World War II by country

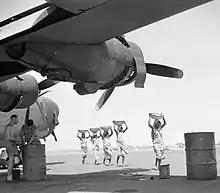
Indian women labourers pass mechanics at an RAF base in Bengal, 1944.

Finland was left to the Soviet sphere of interest in Molotov–Ribbentrop Pact, and when it refused to allow the Soviet Union to build bases on its territory, it was attacked by Soviet forces in the Winter War (30 November 1939 – 13 March 1940). After the war, Finland unsuccessfully sought protection from the United Kingdom and from Sweden to counter the continuing Soviet pressure, before turning to improving relations with Nazi Germany. This produced cooperation between the countries, which led three days after the start of Operation Barbarossa to a Soviet pre-emptive air attack on Finland, which started the Continuation War (25 June 1941 – 4 September 1944), in which Finland was a co-belligerent of Germany. The UK declared war on Finland on 6 December 1941. Canada and New Zealand declared war on Finland on 7 December, as did Australia and South Africa the following day.